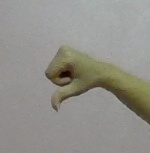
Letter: waw